Richard A. Boucher

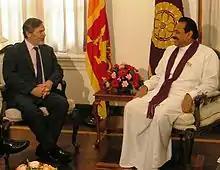
Richard Boucher with former Sri Lanka President Mahinda Rajapakse

After joining the Foreign Service in 1977, Boucher received Mandarin training at the Foreign Service Institute's Chinese Language School in Taichung, Taiwan, before transferring to the Embassy chancery in Taipei in 1978 (the diplomatic ties between Taipei and Washington severed on the same year, thus ending the operation of embassy in 1979). He then served at the Consulate General in Guangzhou from 1979 to 1980. After that he went back to Washington D.C. to serve in the State Department's Economic Bureau, and on the China Desk. He returned to China from 1984 to 1986 as deputy principal officer at the U.S. Consulate General in Shanghai, and then went back to Washington in July 1986, where he served in the State Department's Operations Center and as the deputy director of the Office of European Security and Political Affairs. He served as a contractor of the USAID, and served as a Peace Corps volunteer in Senegal, from 1973 to 1975.